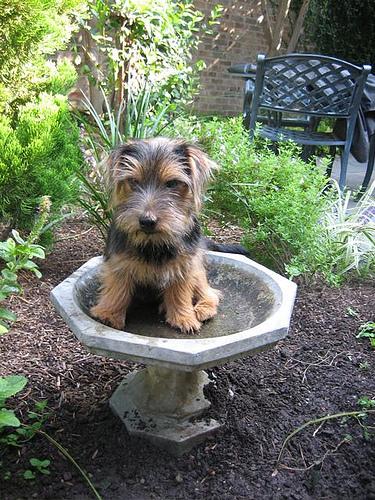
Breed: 203-n000027-Norfolk_terrier